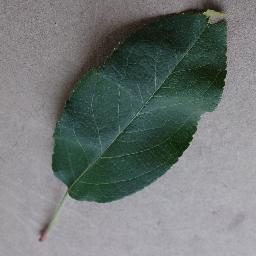
Label: Apple___healthy